Margaret Fisher

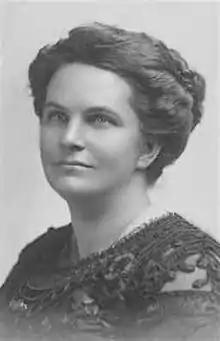

Margaret Jane Fisher (née Irvine; 4 July 1874 – 15 June 1958) was married to Andrew Fisher on 31 December 1901. They lived in Gympie, Queensland in her husband's electorate of Wide Bay. However, when her husband was elected Leader of the Australian Labor Party in 1907 they were moved to Melbourne, at that time serving as the temporary seat of government of Australia. They bought Oakleigh Hall at Hughenden Road, [East St Kilda]. The house was a constant source of financial worry to Andrew Fisher. Unlike her predecessors as wife of the Prime Minister of Australia, she took part in political demonstrations. When she and her husband travelled to London for the coronation of George V she joined a large procession marking the progress of a bill intended to give British women the right to vote. At the Imperial Conference, also taking place at the same time as the coronation, Andrew Fisher was the sole Prime Minister from a labour party, making the Fishers somewhat of a celebrity with British Labour Party members of parliament led by Andrew Fisher's friend Keir Hardie. This also caused some embarrassment for Margaret. She attended a Labour Party dinner on the same night she and Rosina Batchelor were intended to be presented at court. Because of an error the two ladies were not told to leave the dinner in time to change into their court dresses and drive to Buckingham Palace. She was later dubbed by reporters the 'Yes, No Lady' after she failed to explain why she was presented some weeks later at Holyrood House.